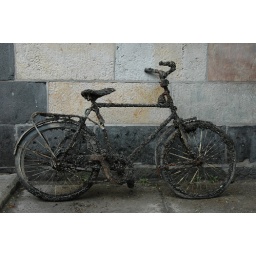
a bike that had been in the Spree river for quite some time, covered with shell and mud